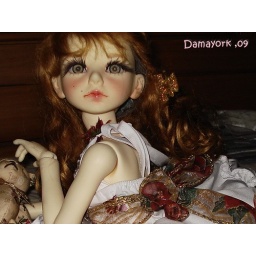
Face-up and dress by me. wig and bear :dollmore. shoes:luts